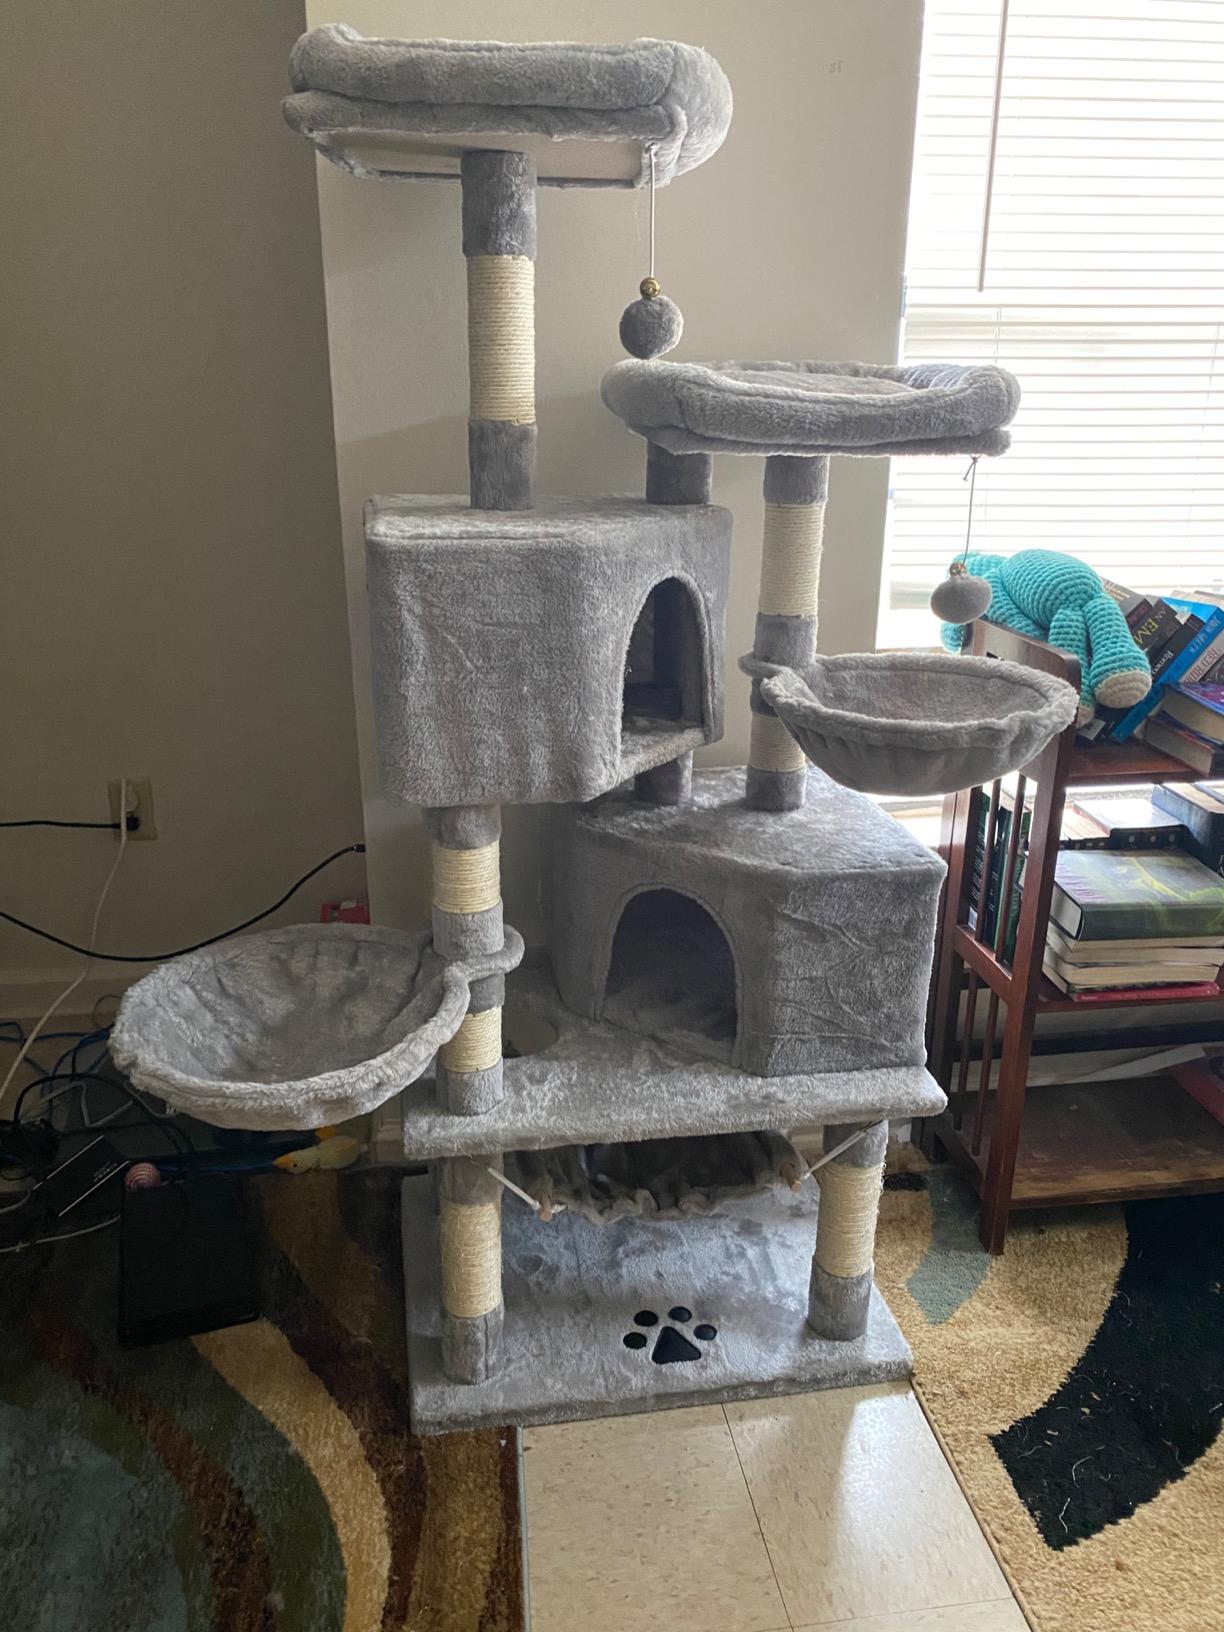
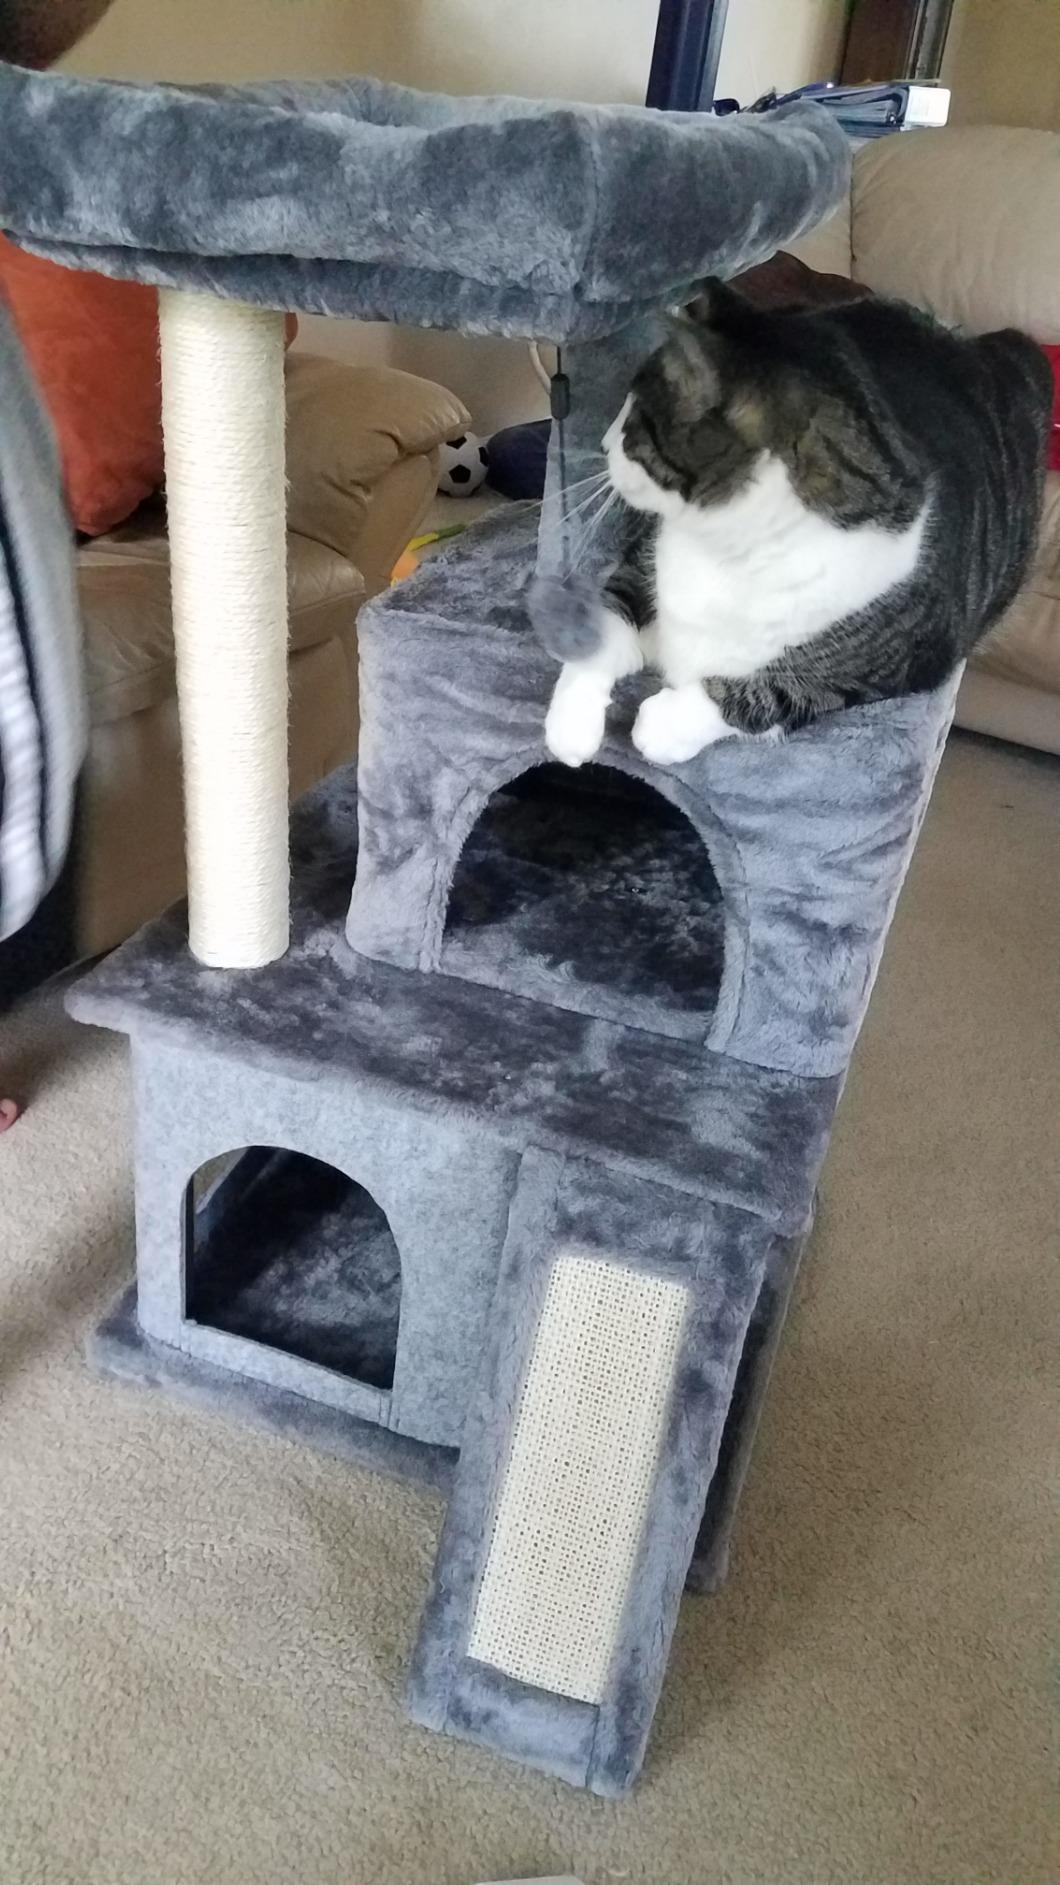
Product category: items_cat tree
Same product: no